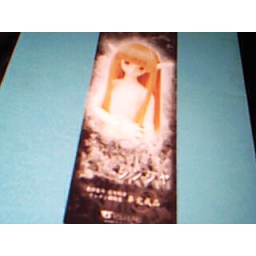
here is the box that my girl came in